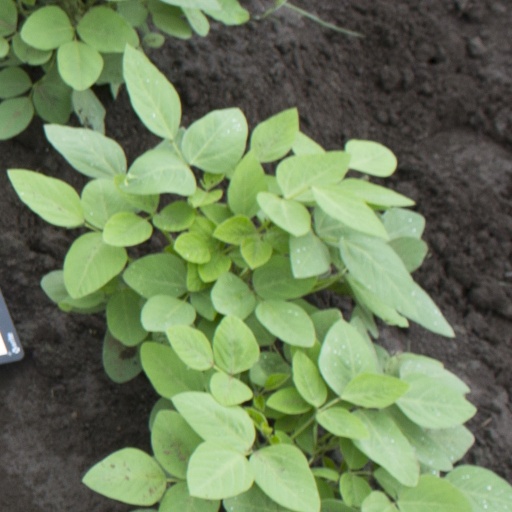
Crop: soybean